Edgcott

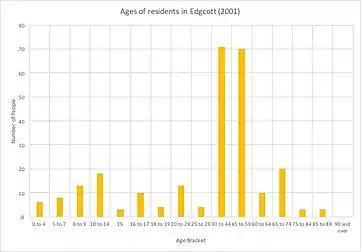
Edgcott residents by age in 2001 Neighbourhood Statistics

The Church dates back to the 12th century, with many rebuilding and restorations occurring through the years. Main restorations took place in 1604 and 1875. The building was added to gradually; in the 12th century the nave and chancel were built, and then in the 15th century the west steeple was constructed. The vestry was added in the 1875 restorations.